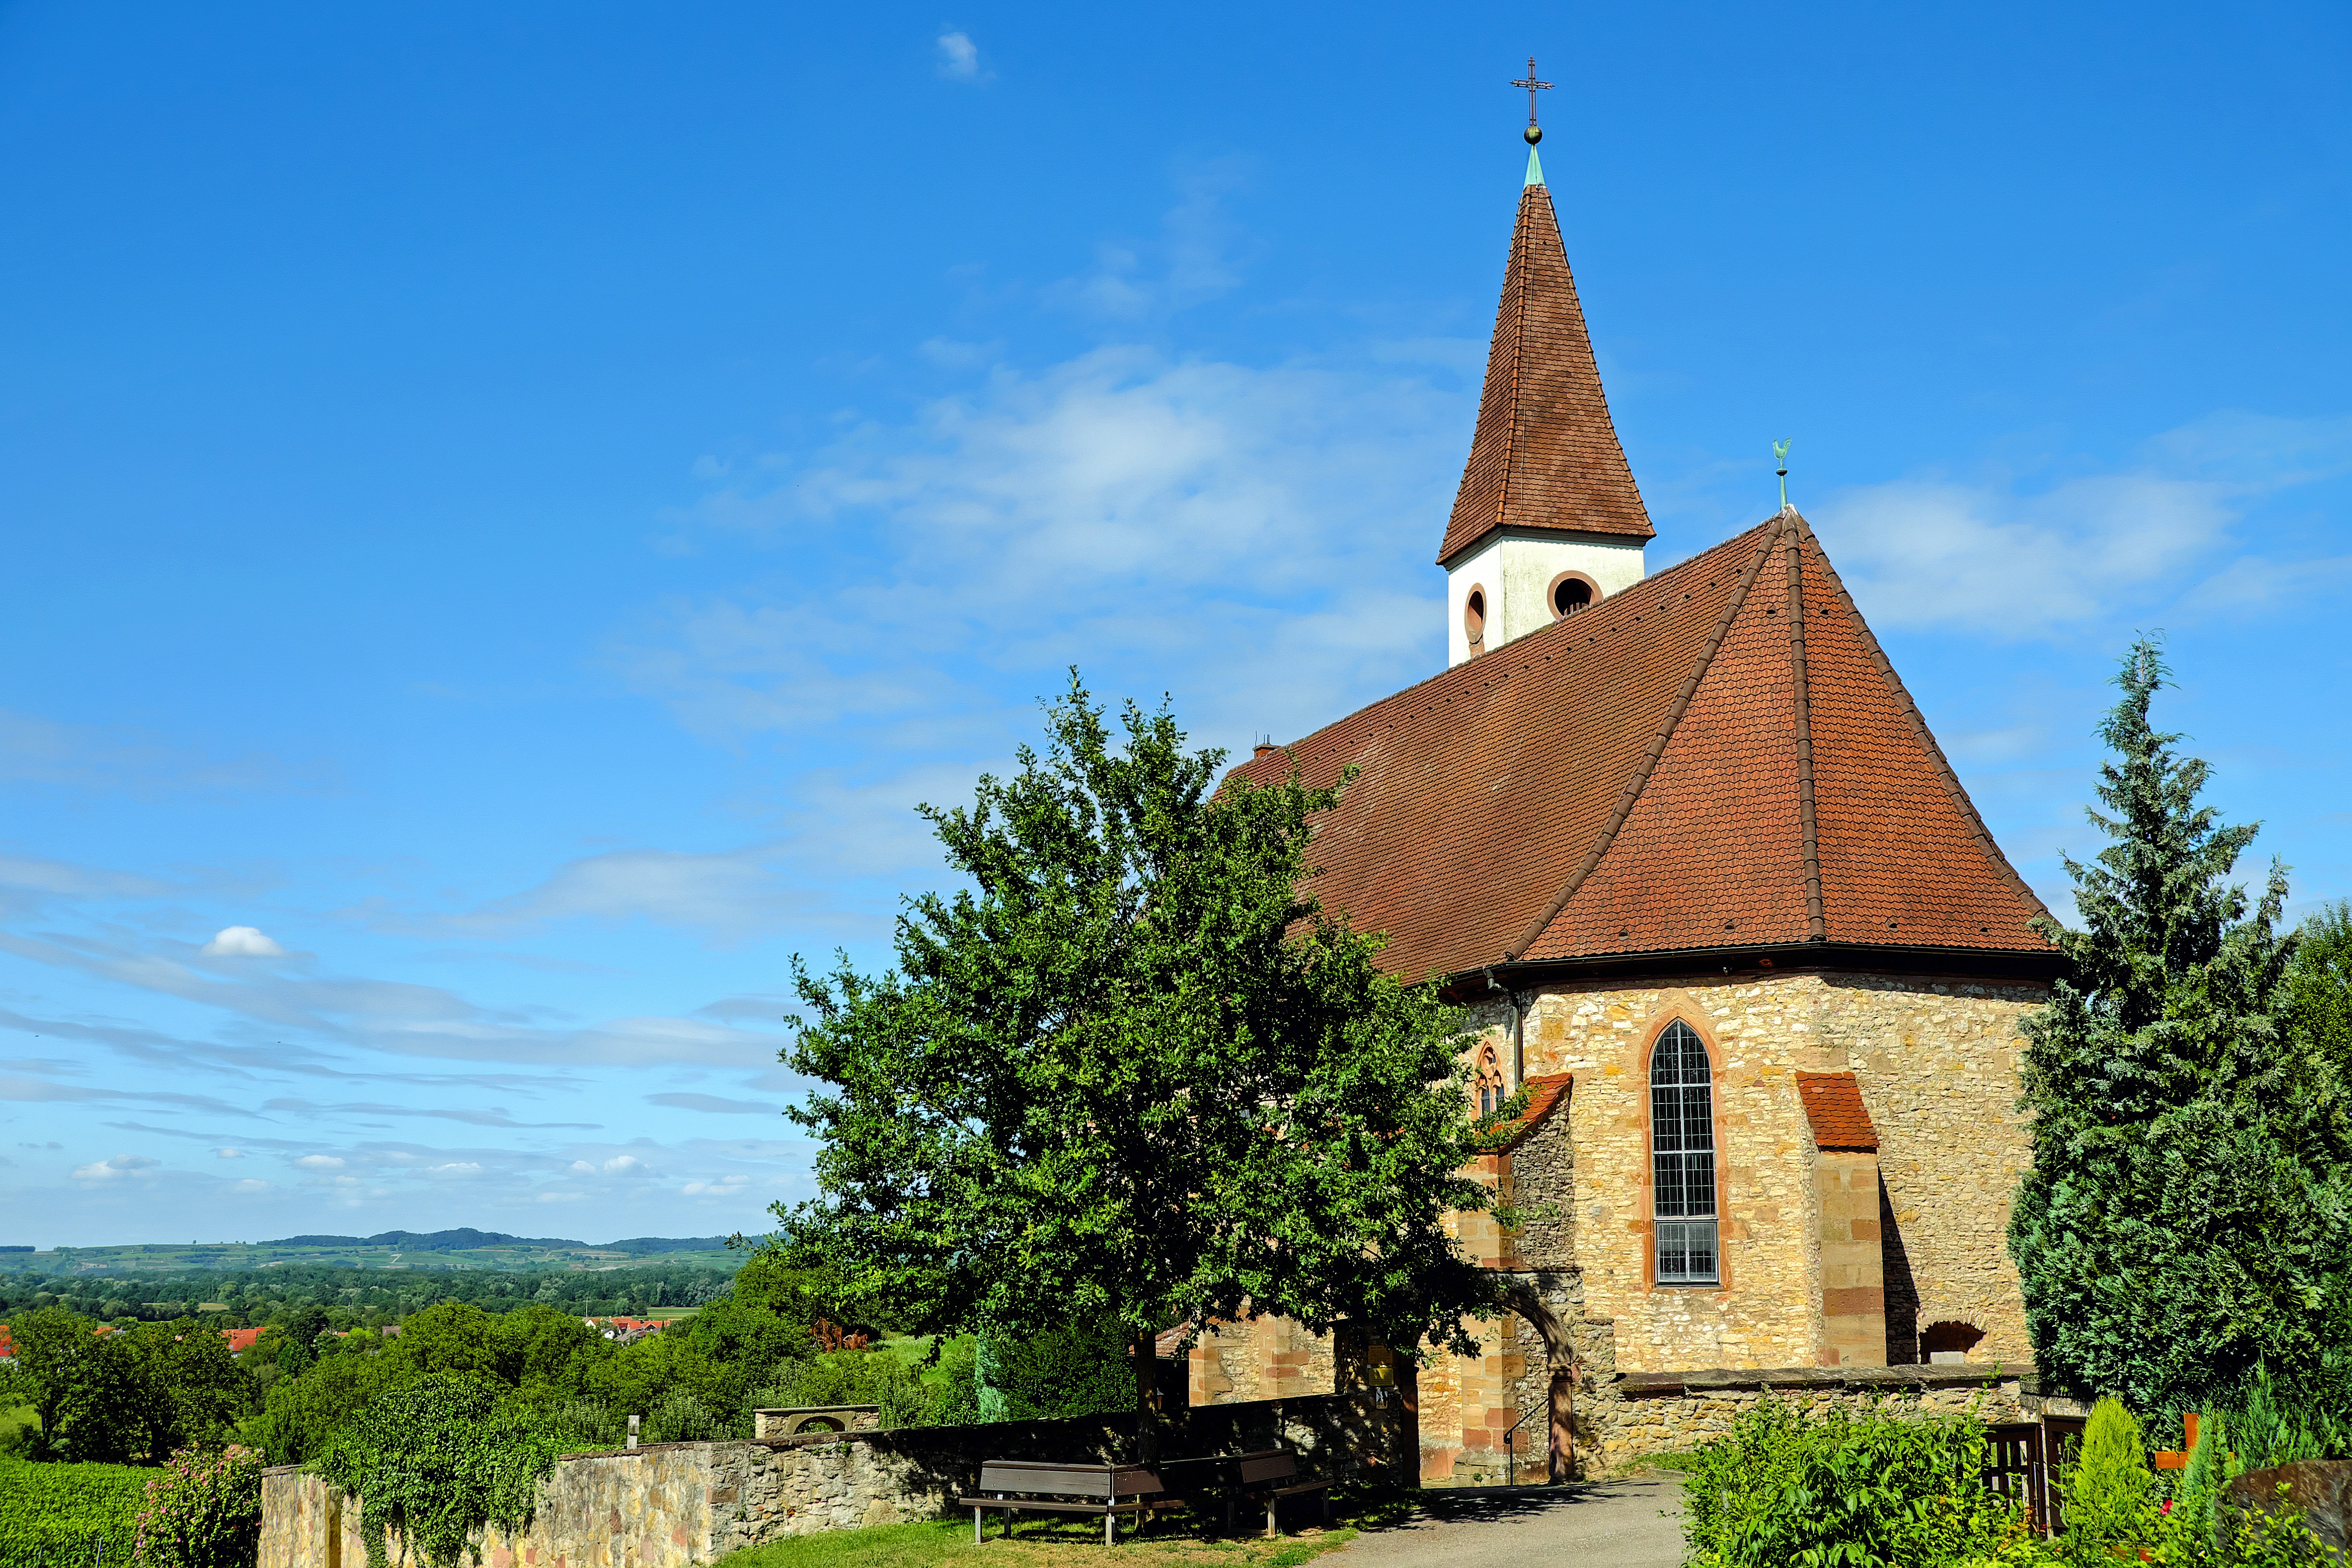
landscape, tree, architecture, countryside, building, summer, travel, village, foliage, tower, scenery, religion, ancient, church, chapel, gothic, place of worship, outdoors, daylight, steeple, monastery, estate, traditional, rural area, kaiserstuhl, stone walls, mountain church